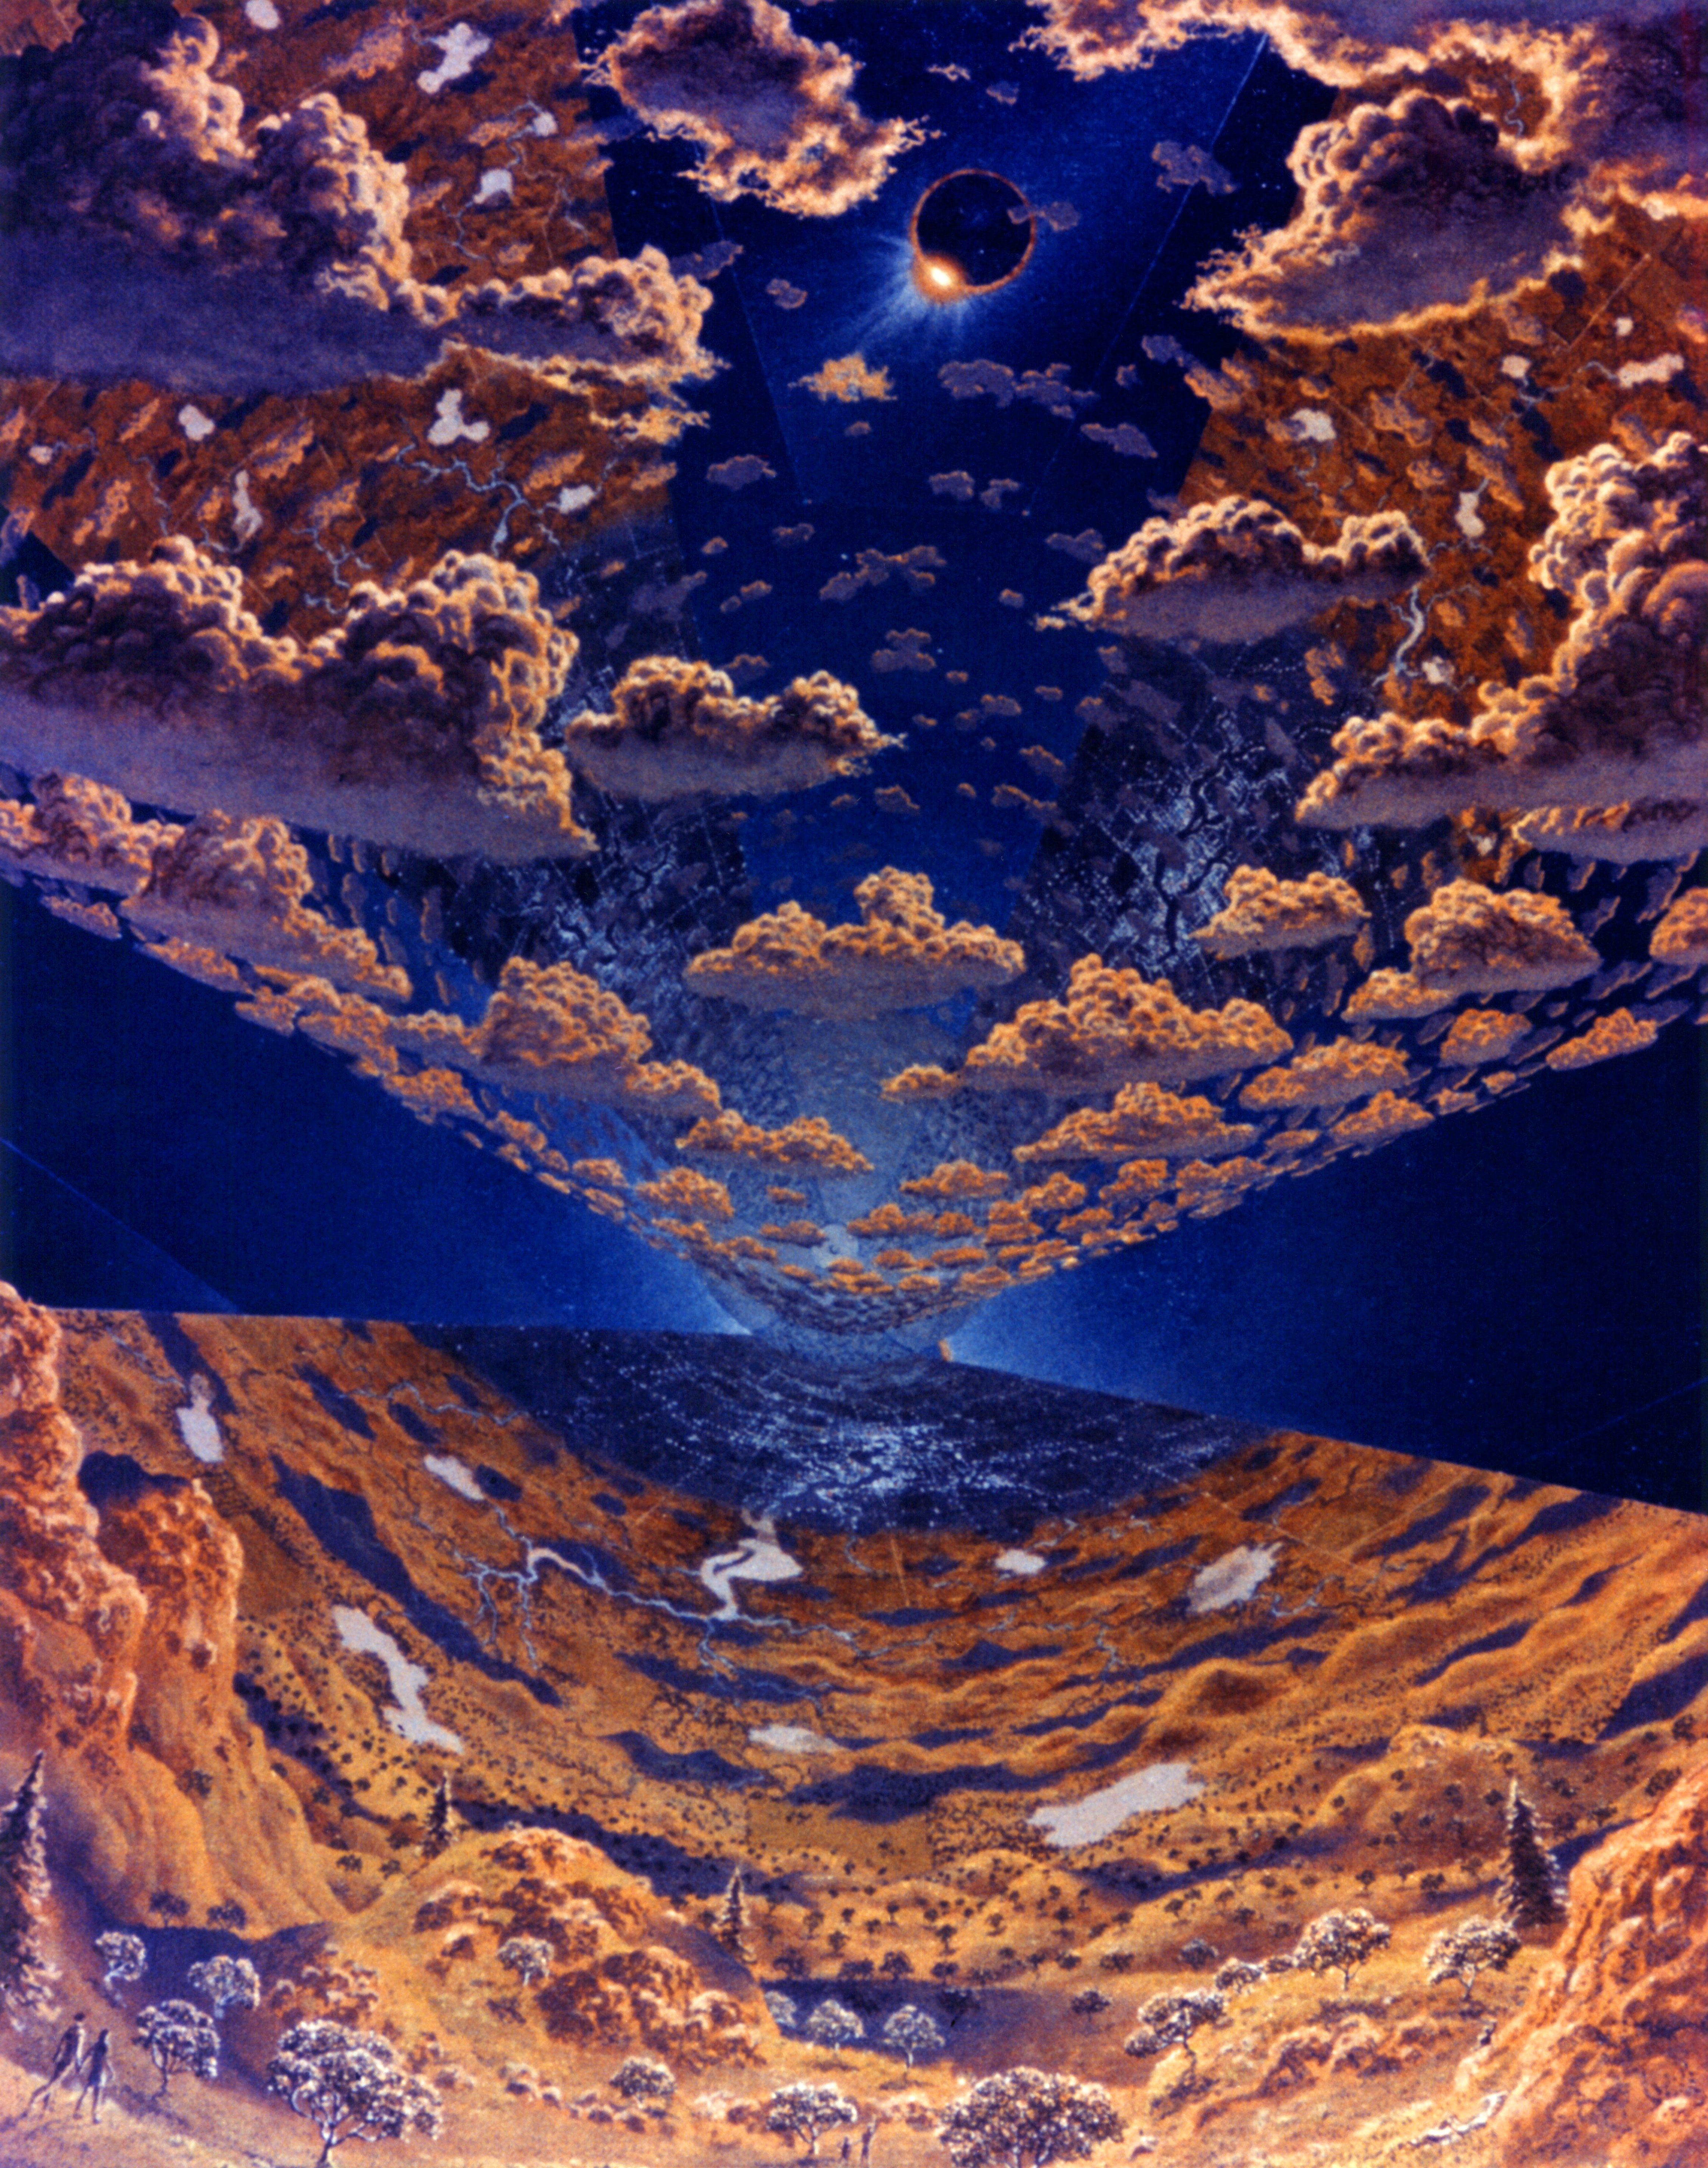
landscape, rock, mountain, formation, reflection, canyon, terrain, nasa, publicdomain, geology, earth, illustration, spaceart, spacecolonization, spacecolony, landform, aerial photography, geographical feature, geological phenomenon